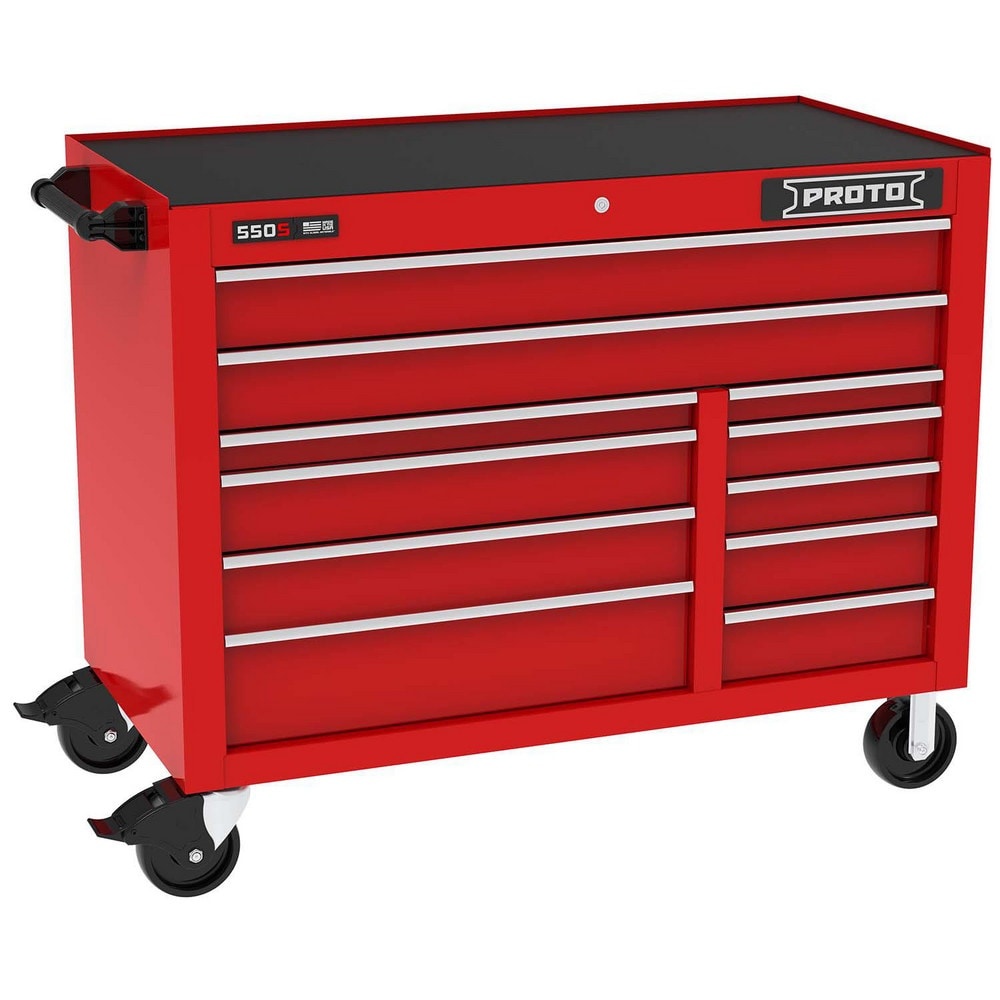
Steel Tool Roller Cabinet: 50" Wide, 41" High, 25-1/4" Deep, 11 Drawer
Item #: 09076050 Brand: Proto Model #: J555041B-11RD Product Specifications Drawers Range 10 - 15 Drawers Overall Weight Capacity 900 lb Top Material Vinyl Color Gloss Red Locking Mechanism Keyed Drawer Capacity 125 Height Range 36" - 47.9" Number Of Locks 1 Width Range 48" and Wider Depth Range 24 in to 35.9 in Cabinet Material Steel Drawer Slide Type Ball Bearing Wheel Configuration Roller Bearing Finish Gloss UNSPSC Code 24112401 Load Capacity (Lb. - 3 Decimals) 900.000 Number Of Drawers 11
Brand: Proto
Category: Hardware > Hardware Accessories > Tool Storage & Organization > Tool Cabinets & Chests > Rolling Cabinets & Chests